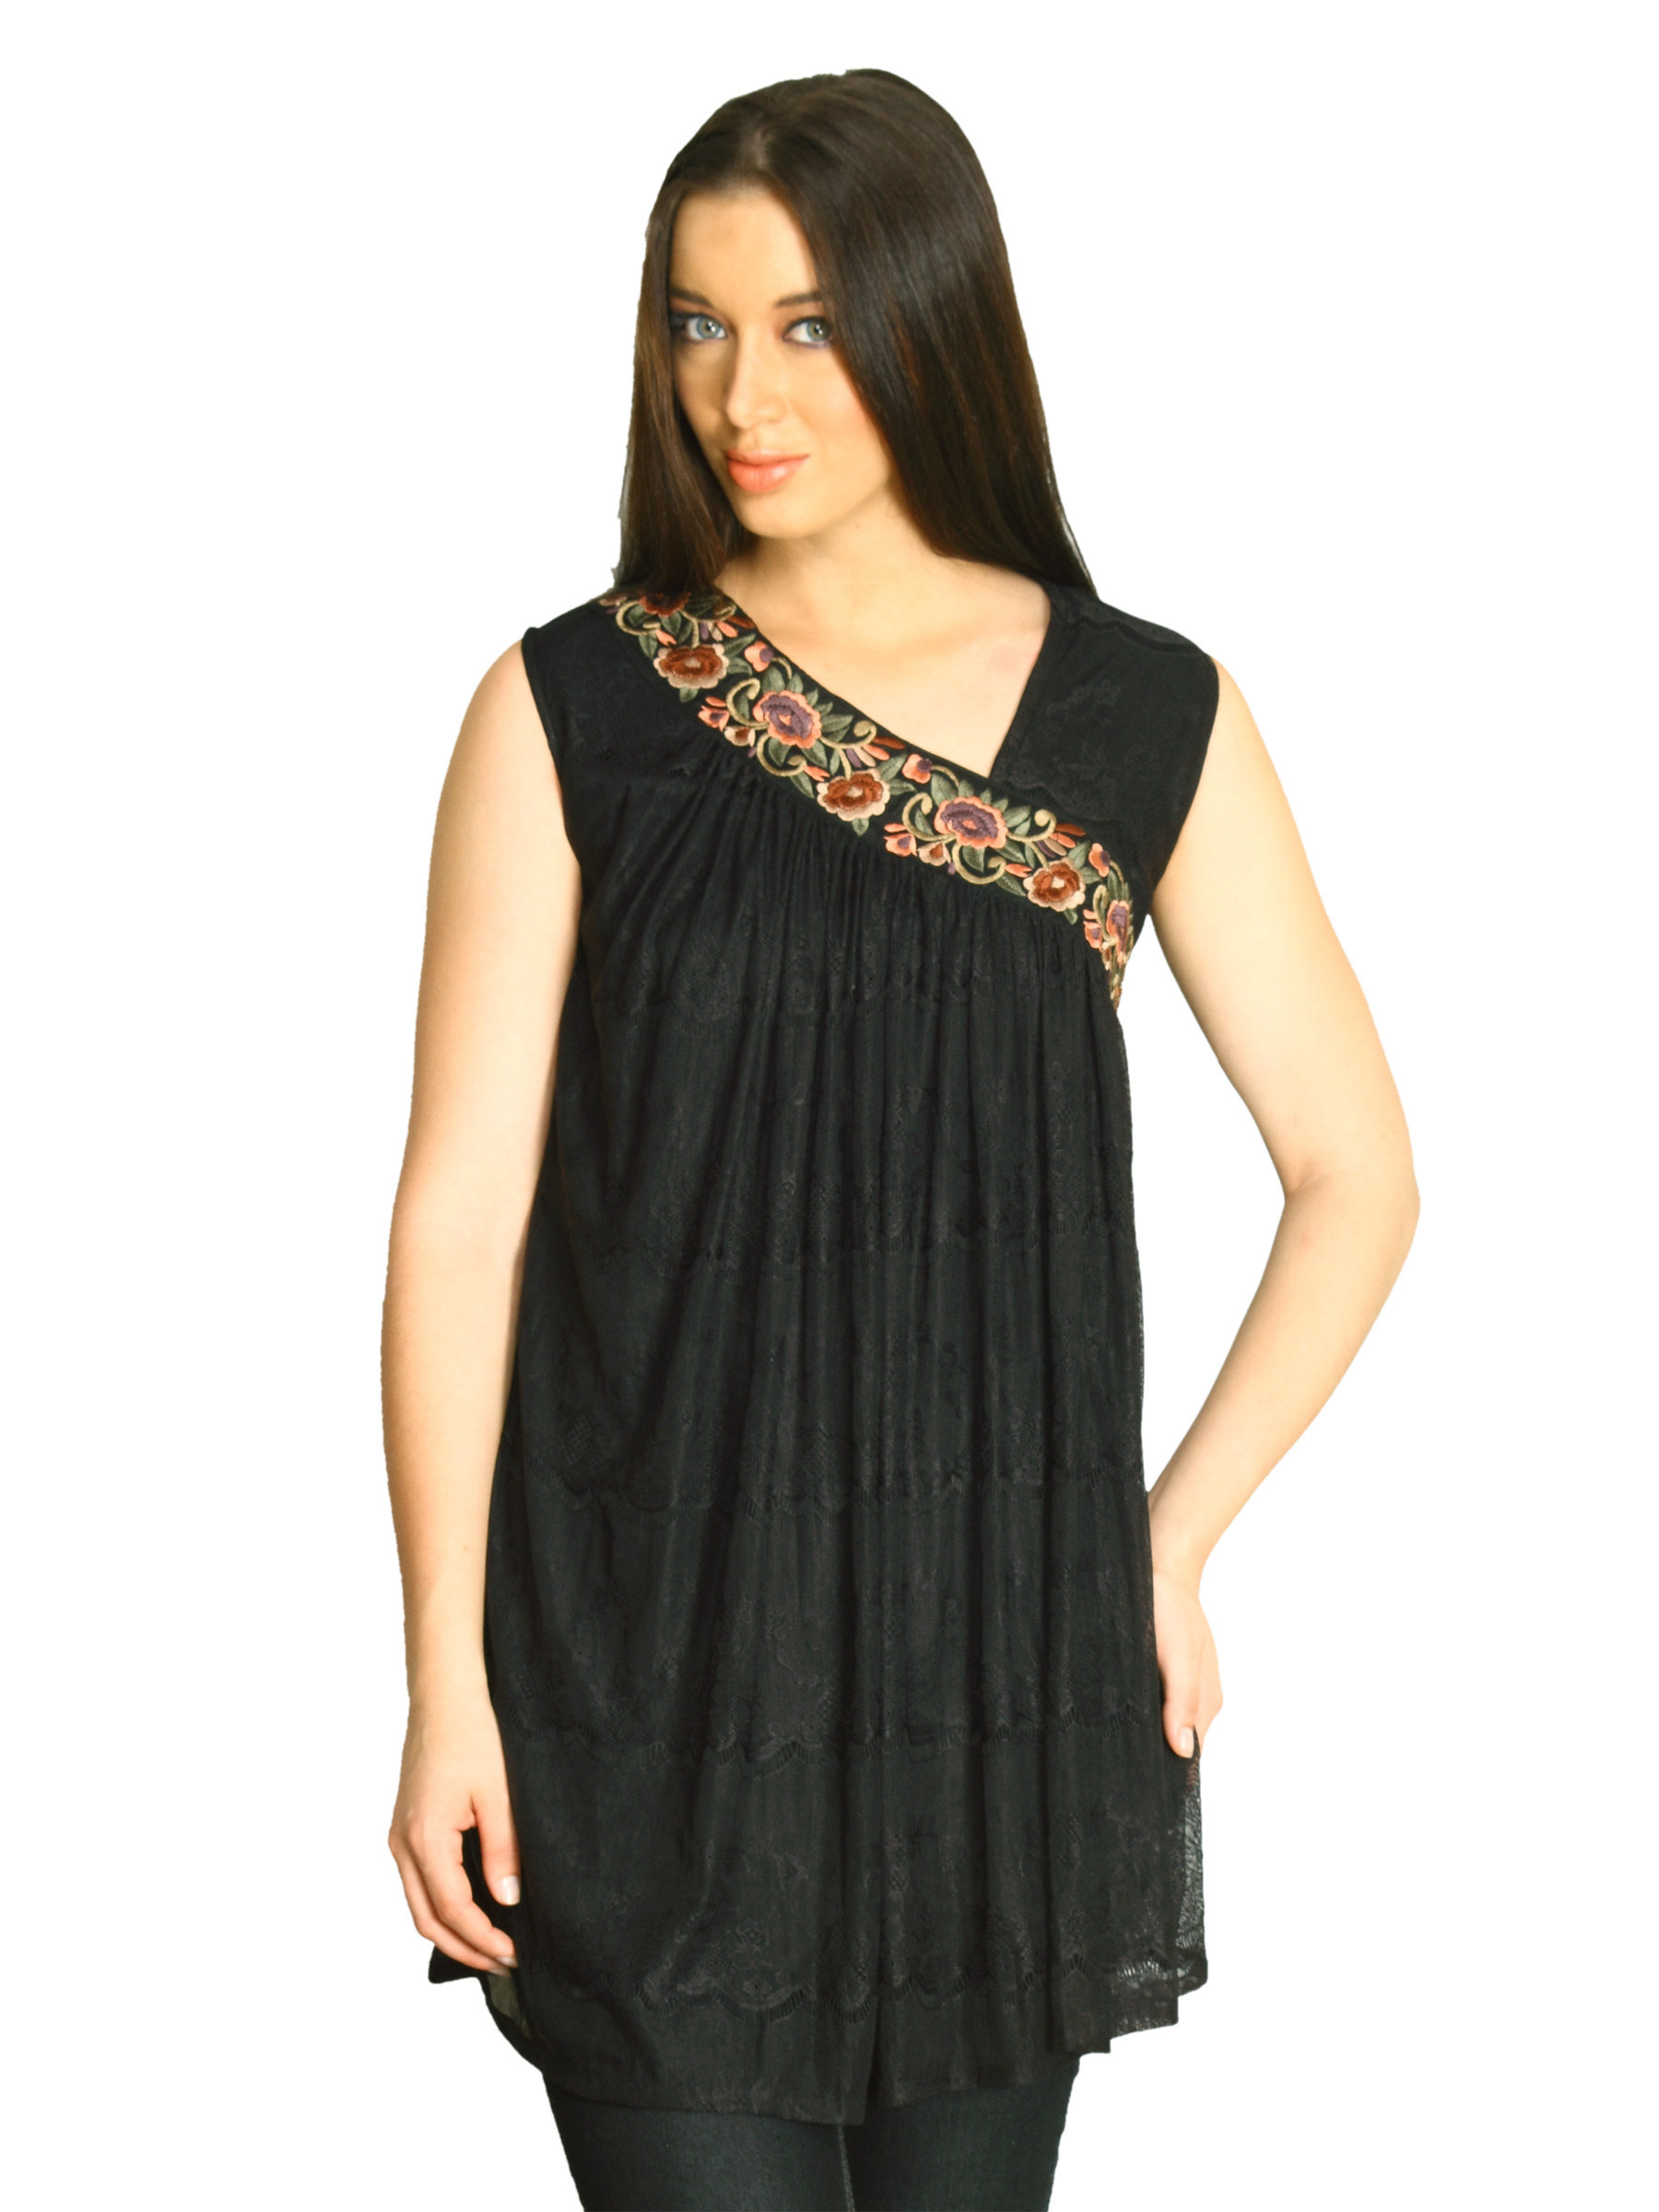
Scullers For Her Women Lace Black Tunics
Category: Apparel / Topwear / Tunics
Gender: Women
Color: Black
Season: Fall 2011
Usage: Casual